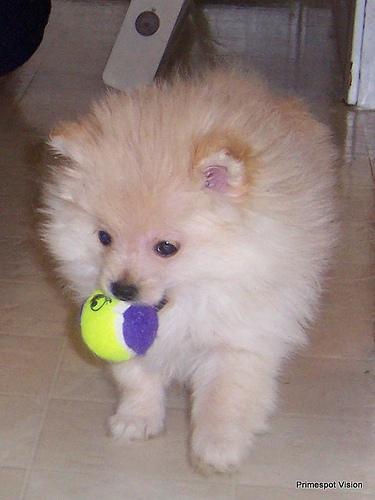
pomeranian